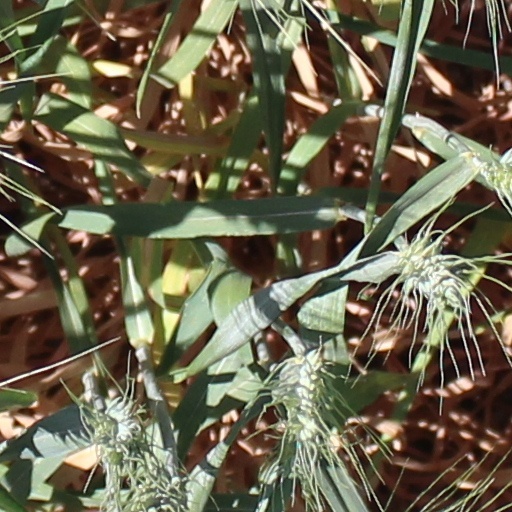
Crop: wheat